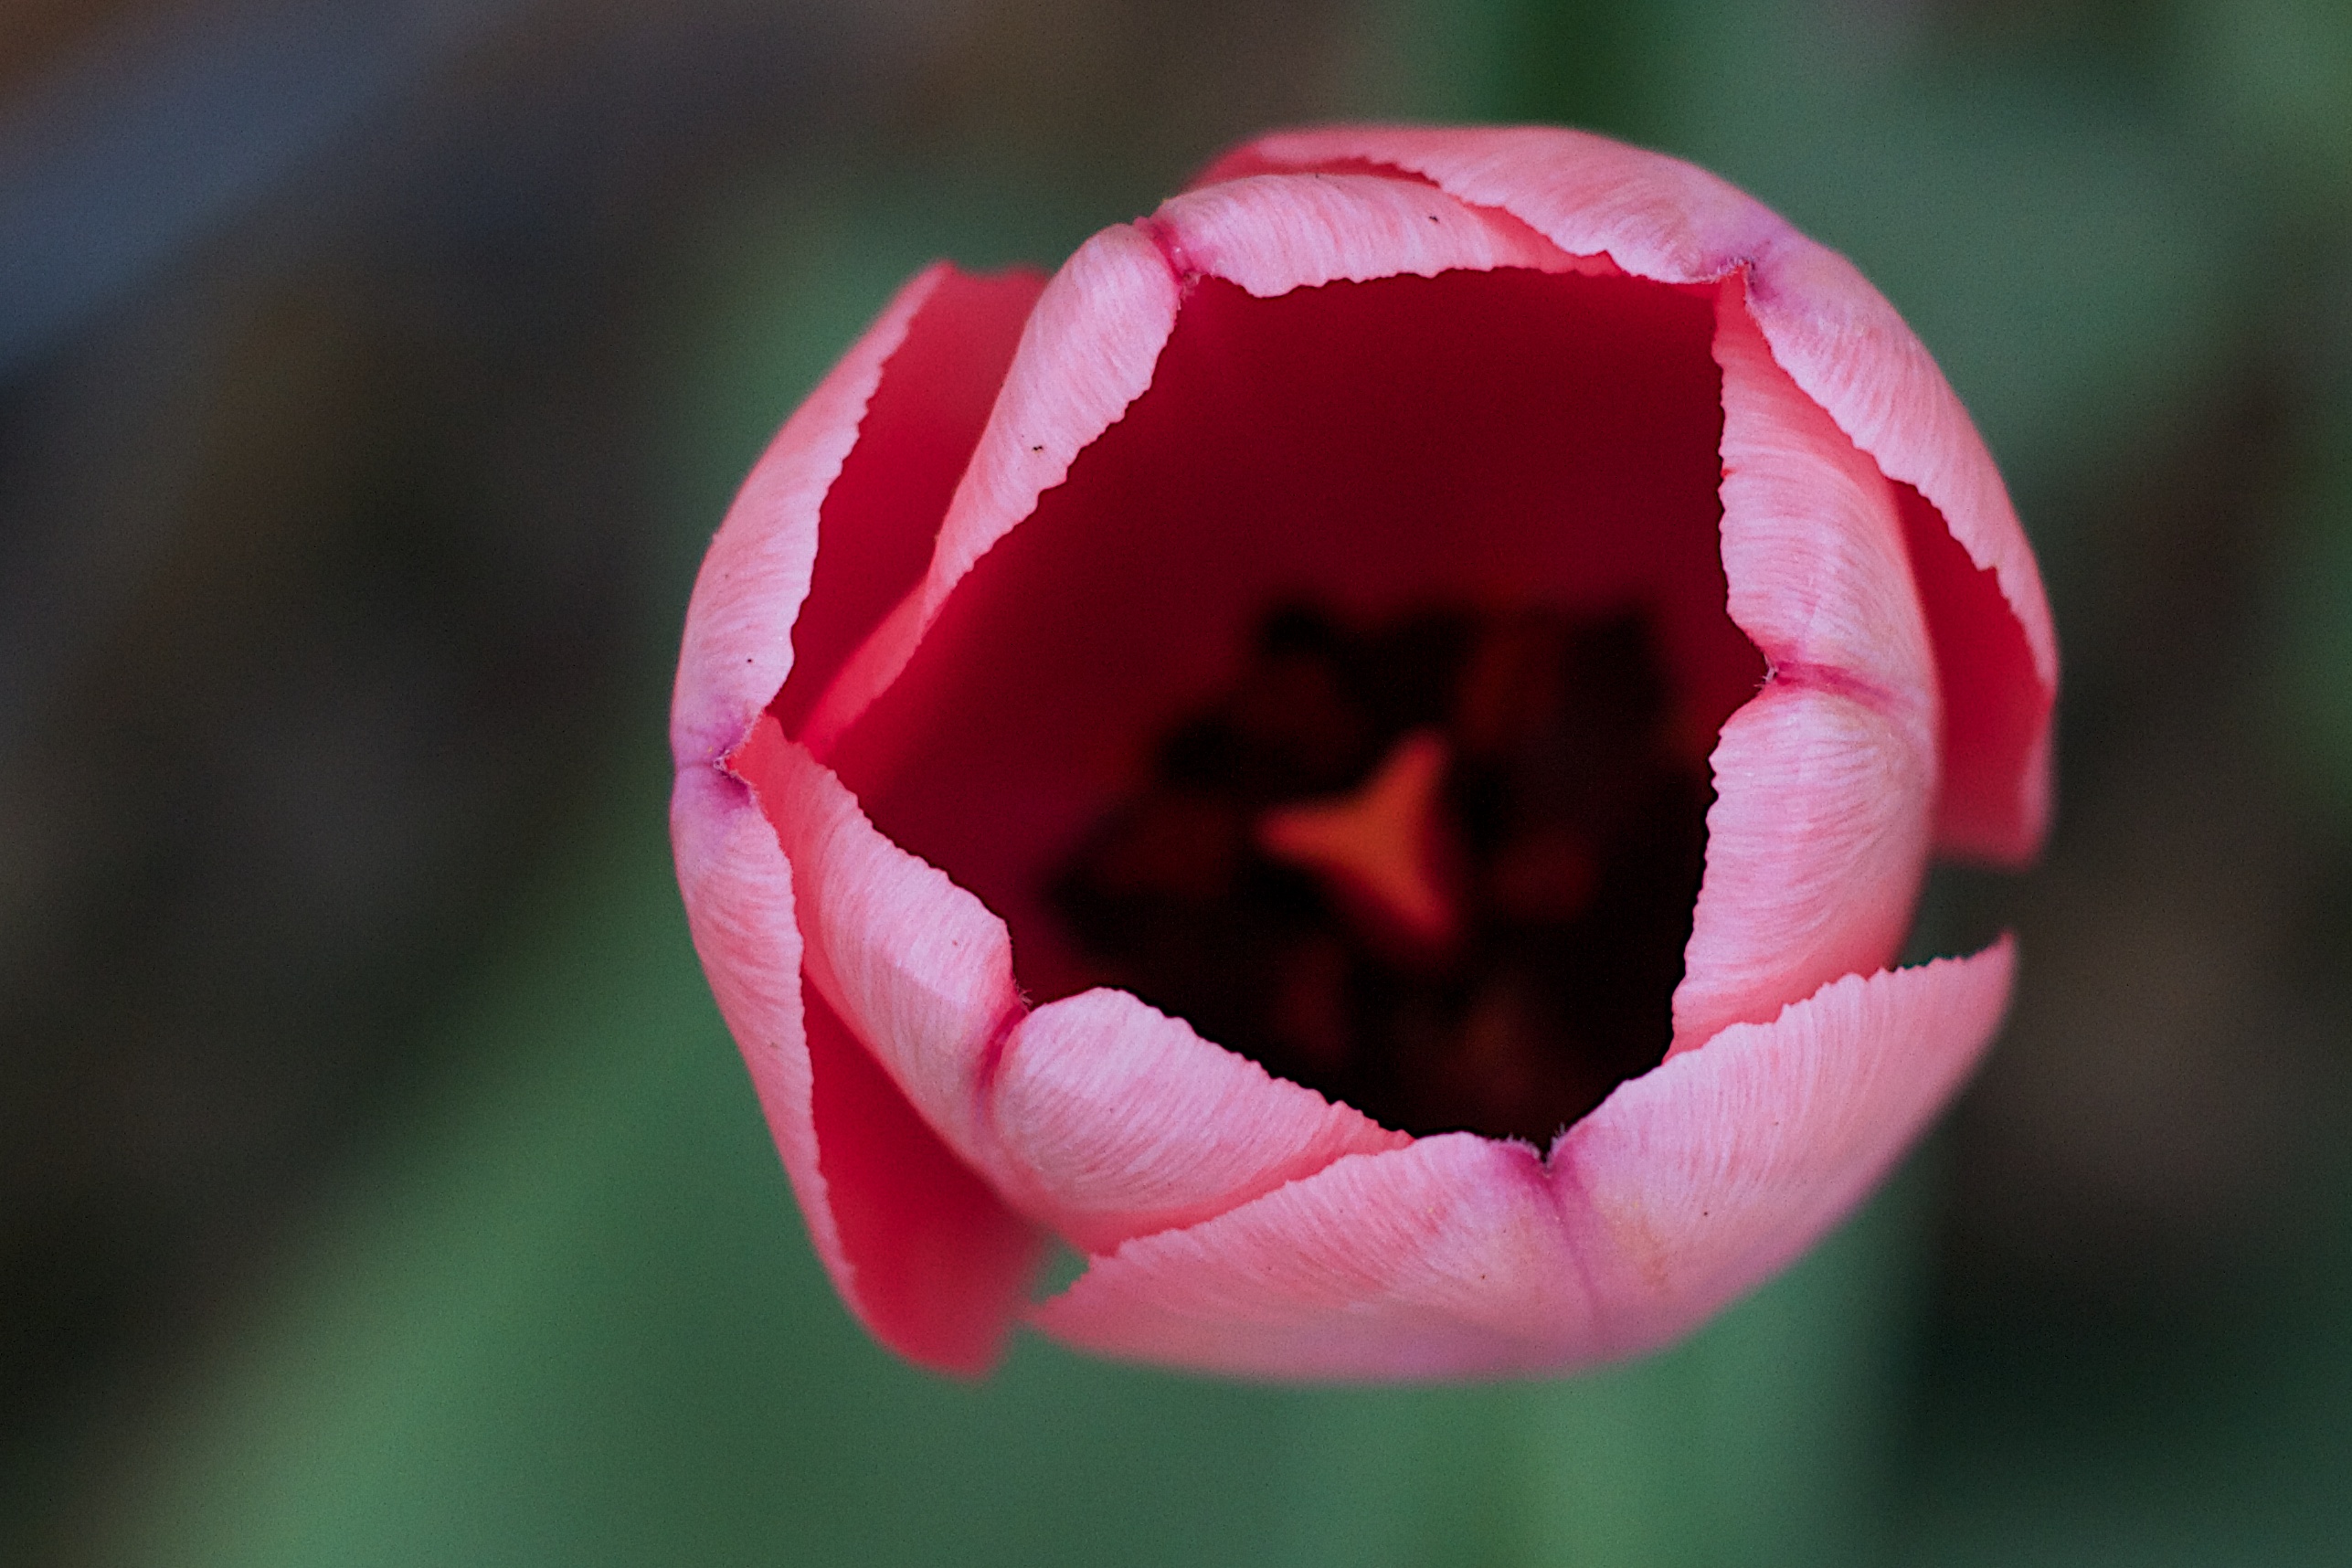
blossom, plant, photography, flower, petal, tulip, red, pink, flora, close up, bud, macro photography, flowering plant, plant stem, land plant